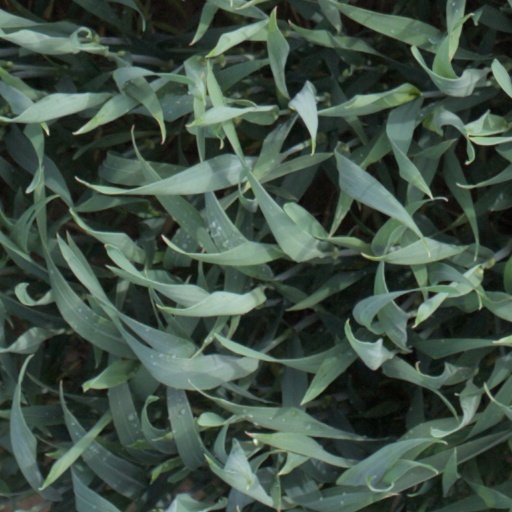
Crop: wheat